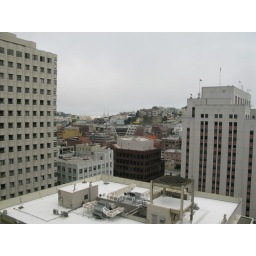
View from the window of 17th floor Le Meridien room in San Francisco